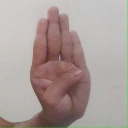
अक्षर: ब